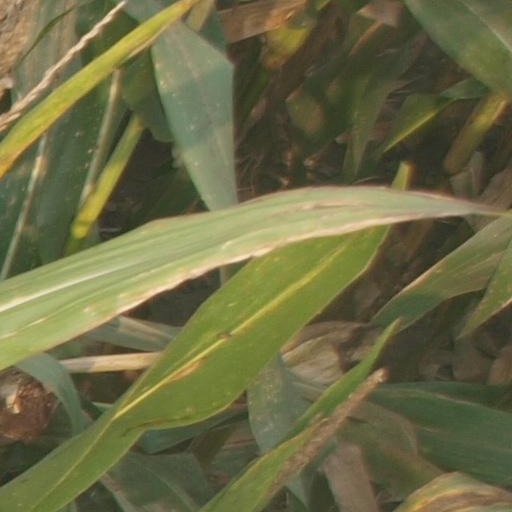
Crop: maize; corn